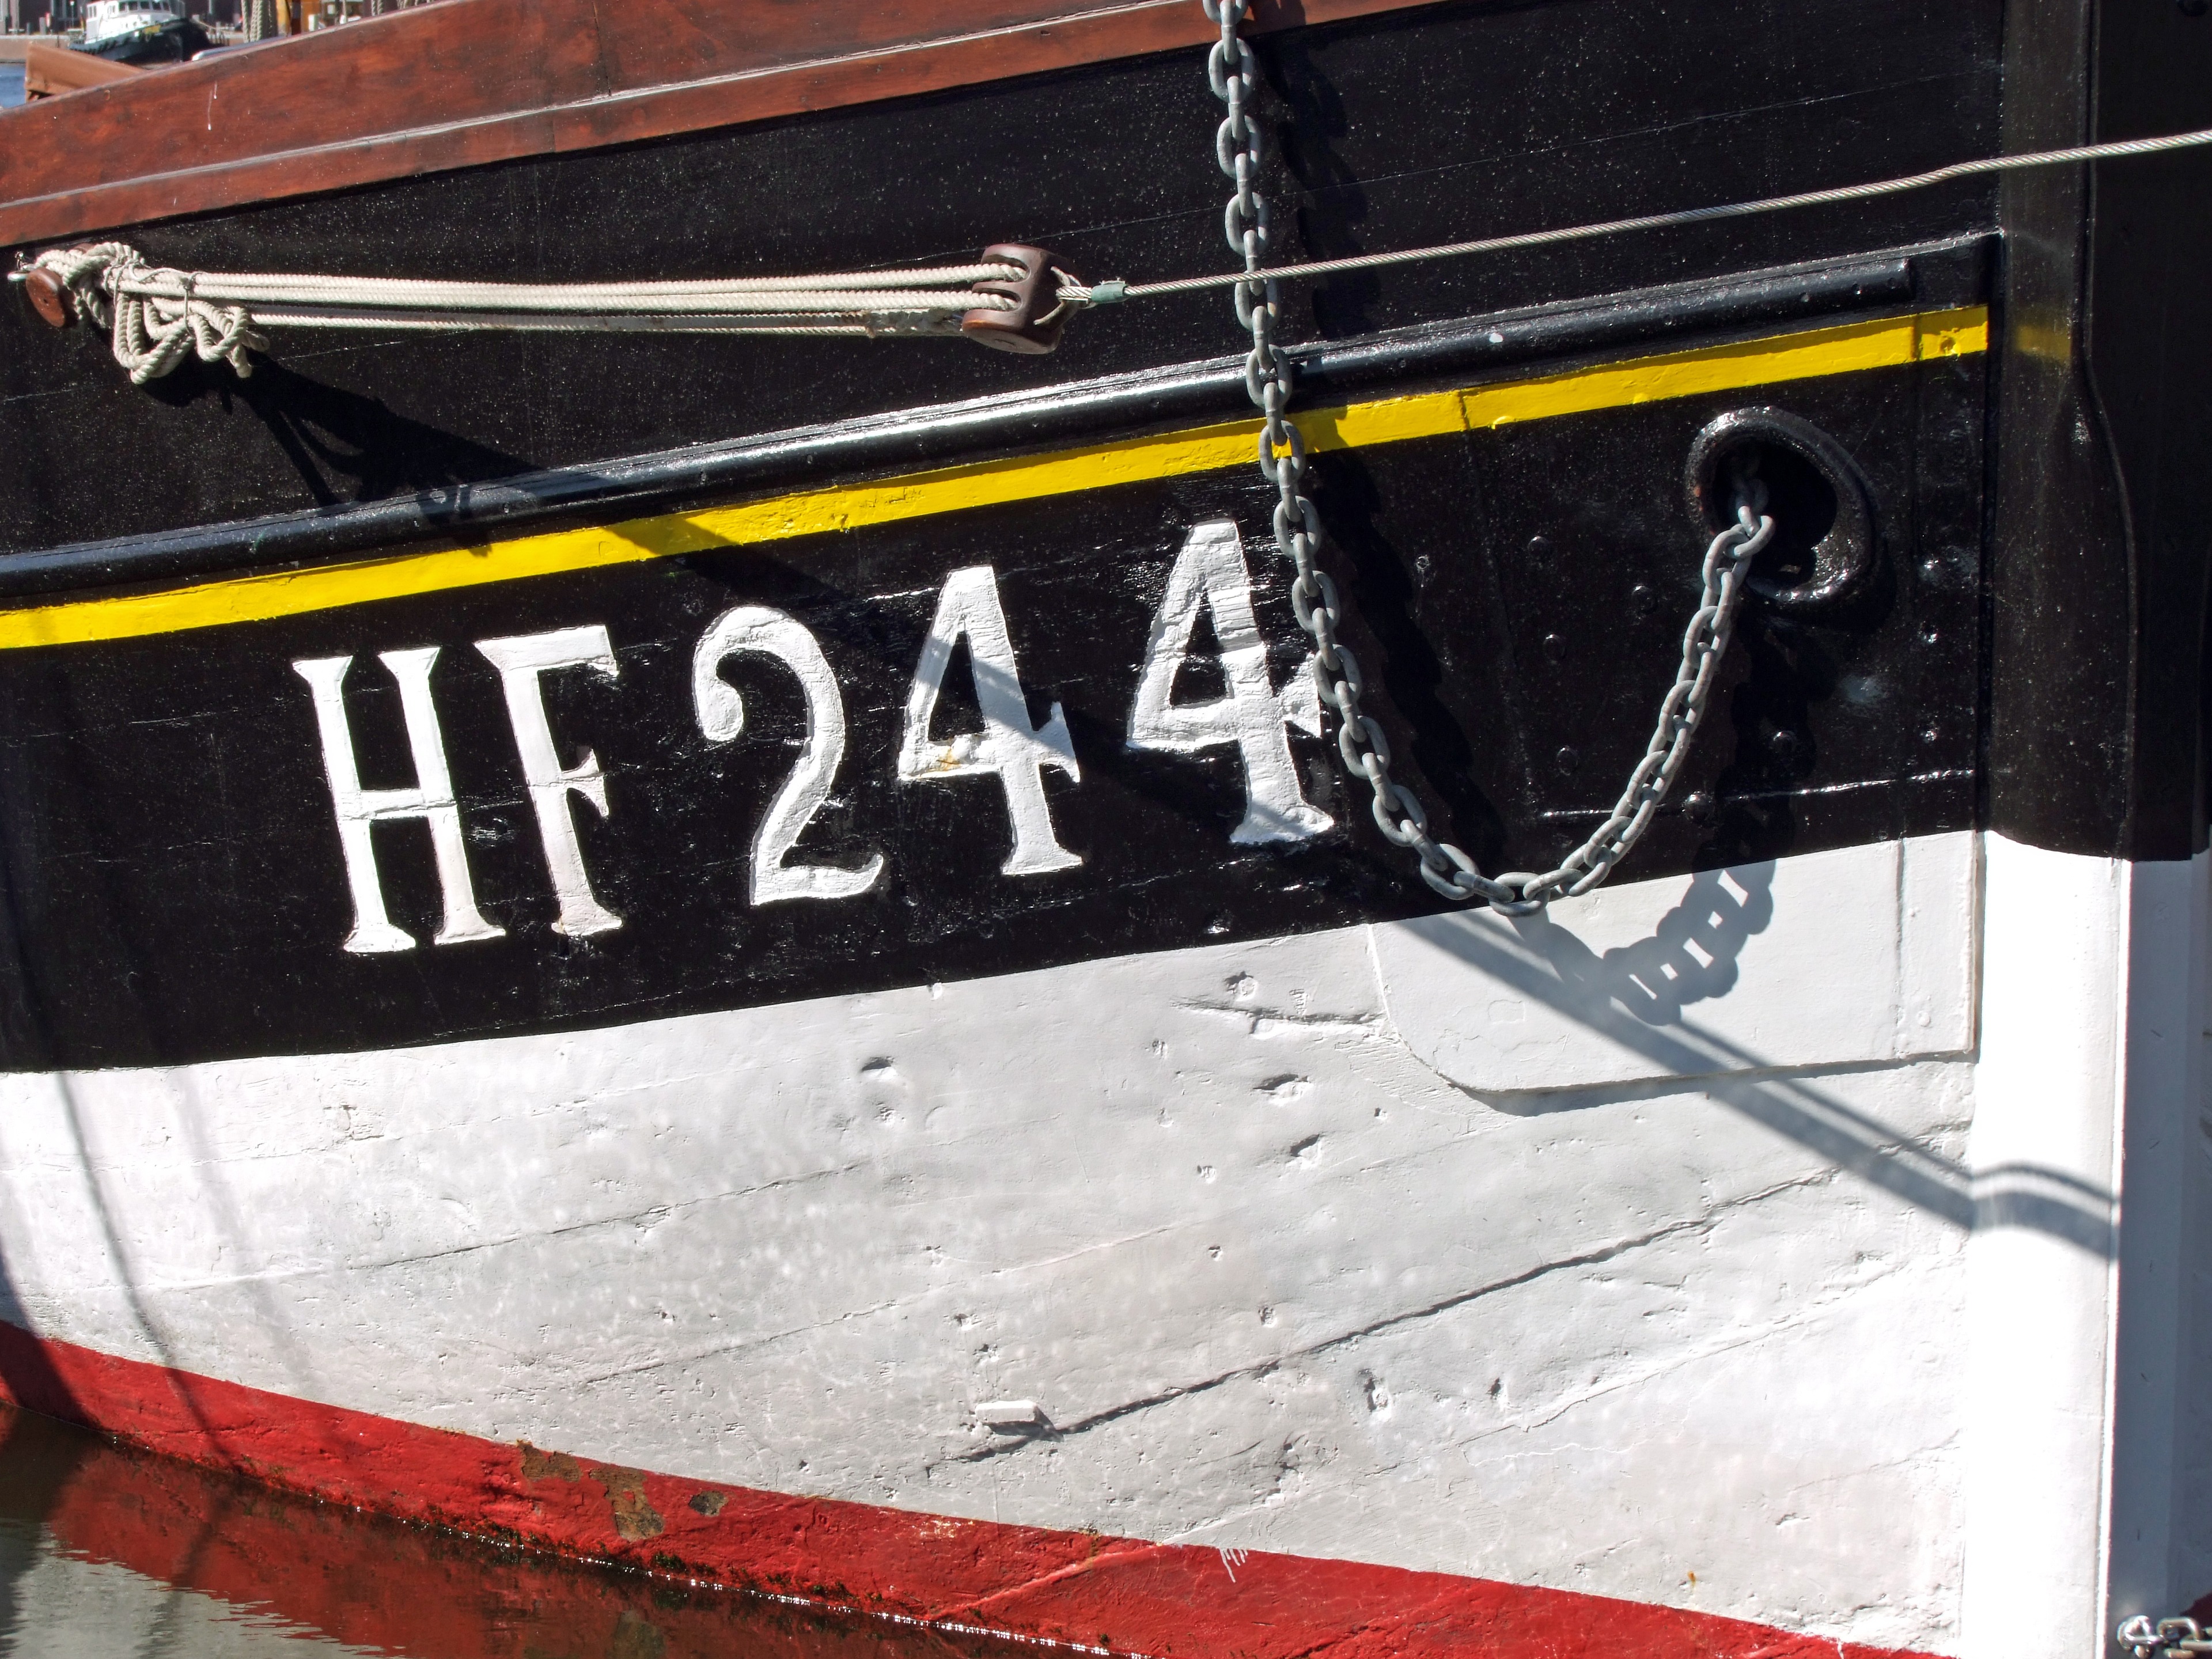
wood, white, old, ship, red, vehicle, port, black, yellow, bumper, maritime, name, harbour atmosphere, bremerhaven, automotive exterior, hawse